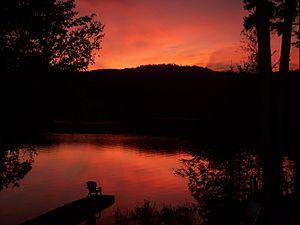
Le lac Lovering, dit aussi Crystal, est situé à proximité du lac Memphrémagog, au sud de la ville de Magog en Estrie, au Québec.